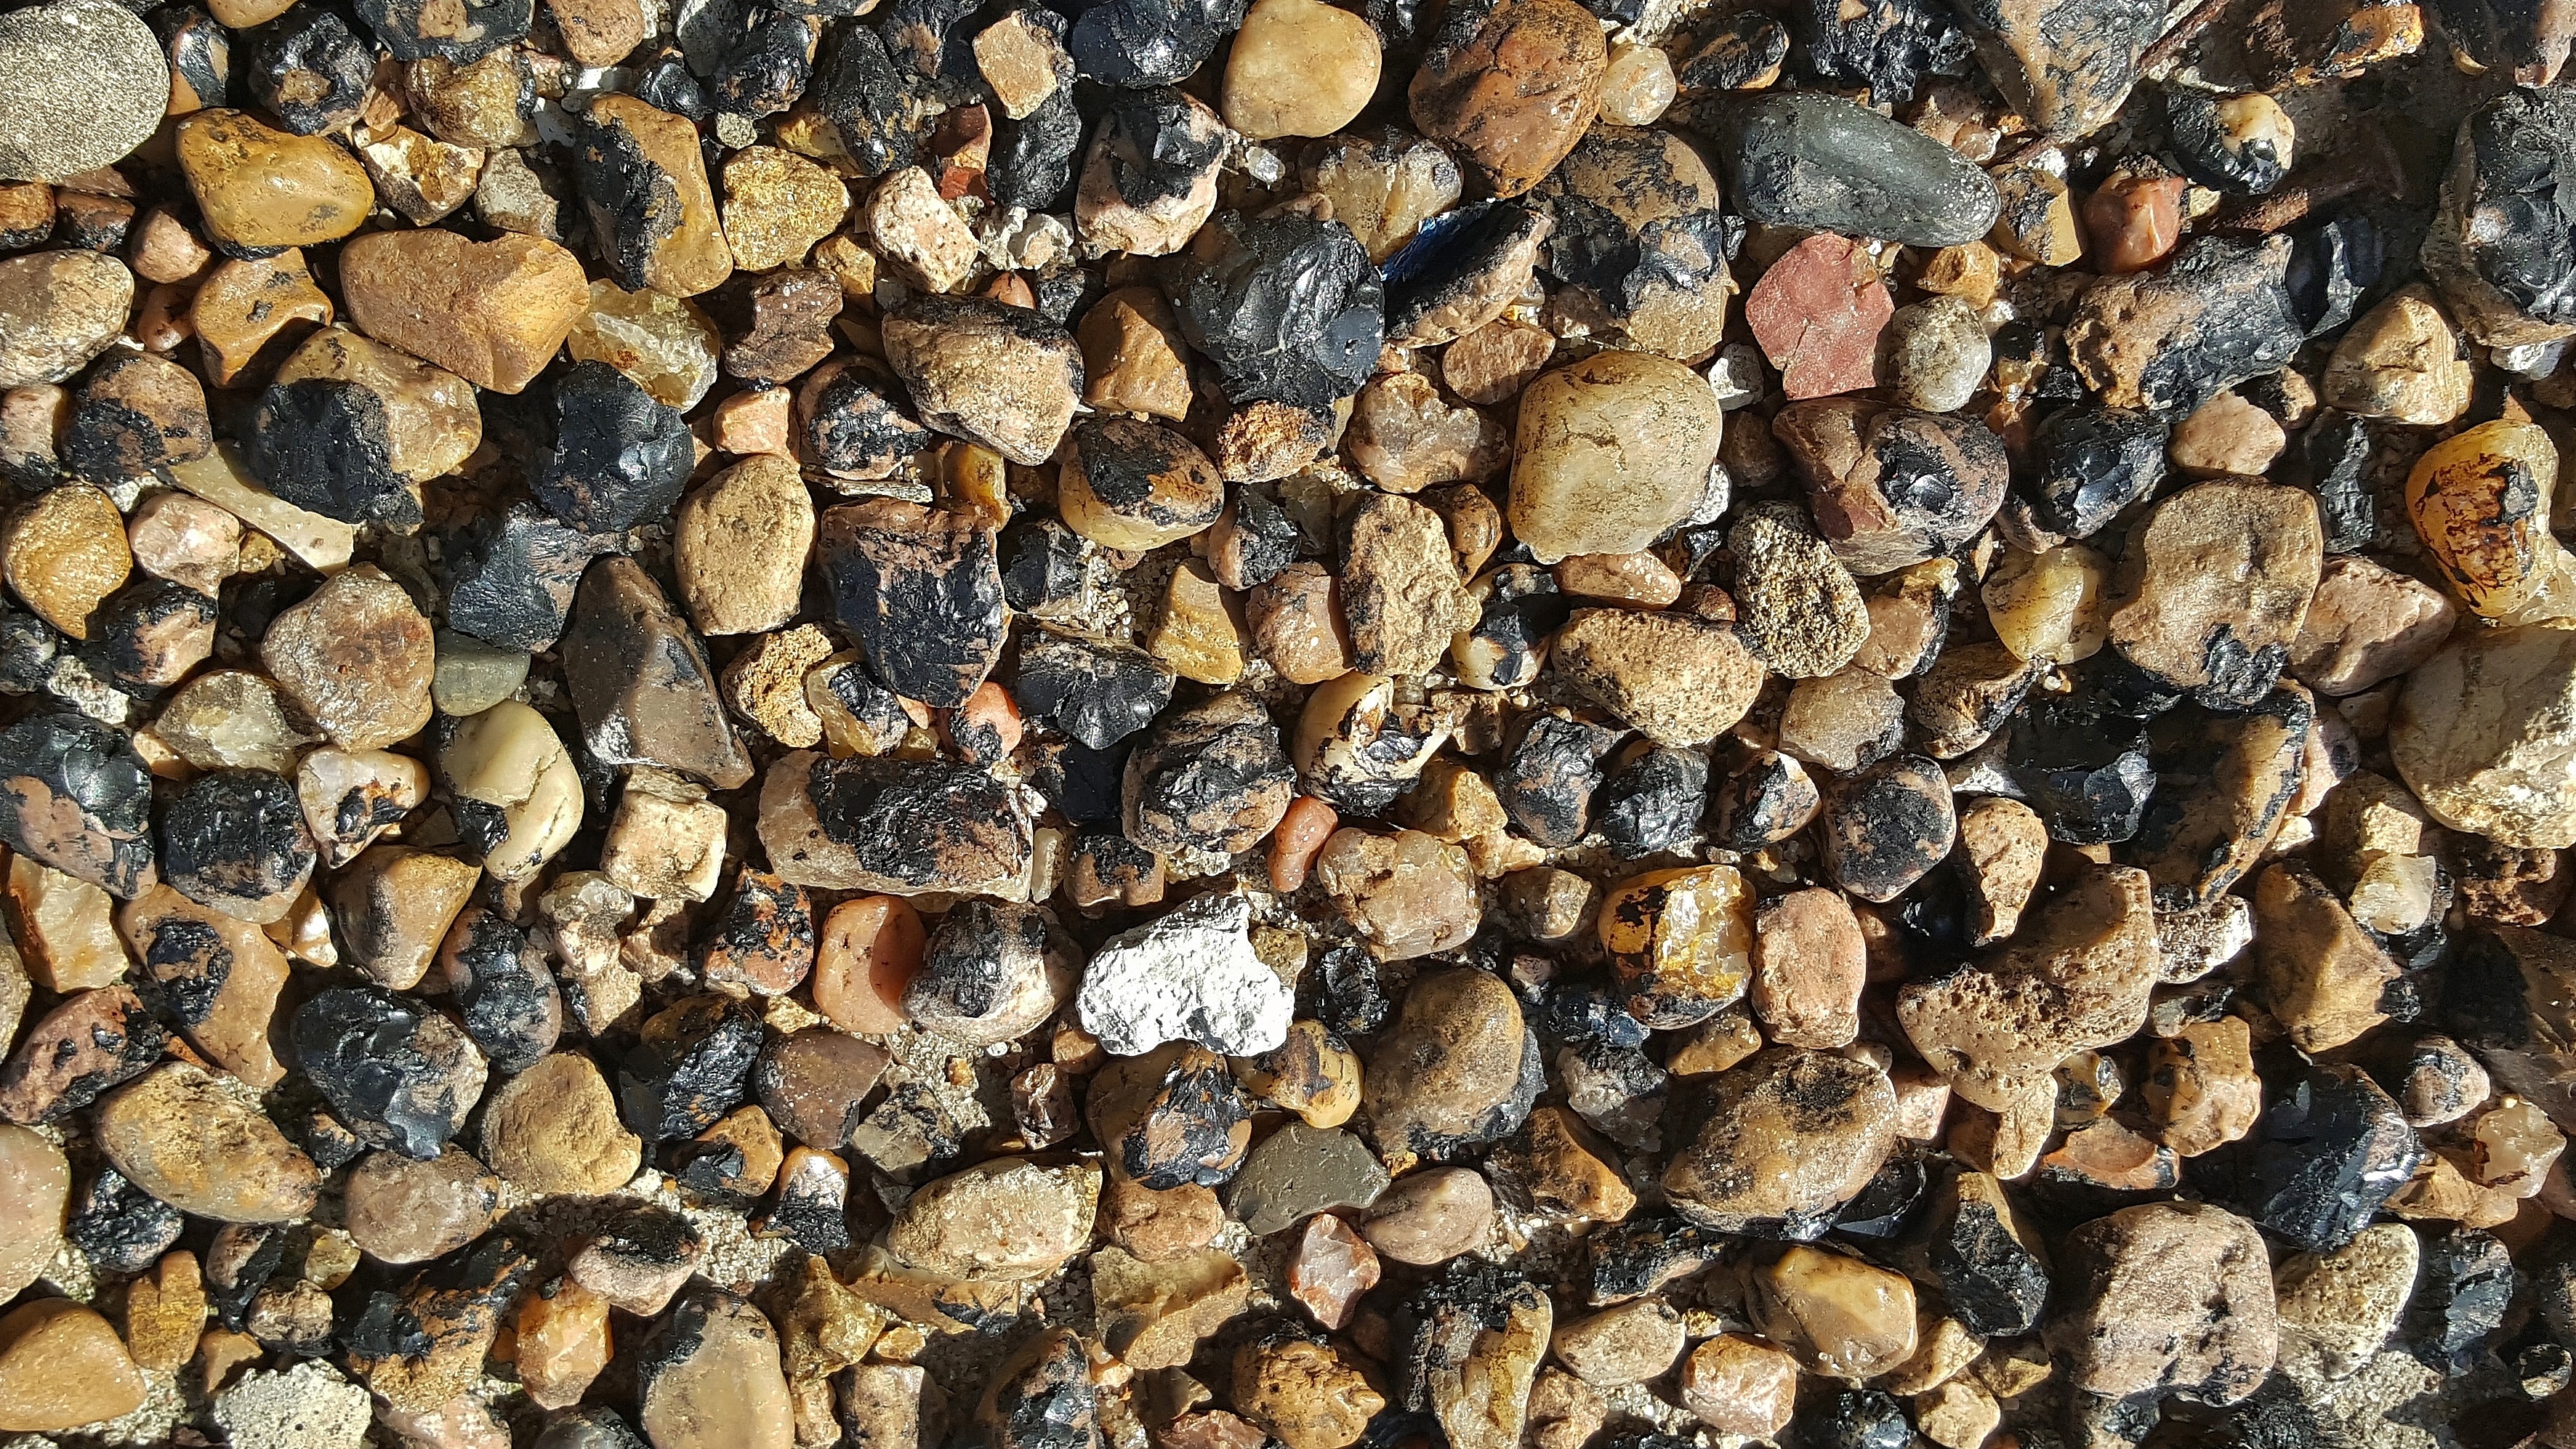
rock, wood, texture, trunk, asphalt, pebble, soil, stone wall, material, pitch, surface, rocks, stones, rubble, background, gravel, bitumen, flooring, tar